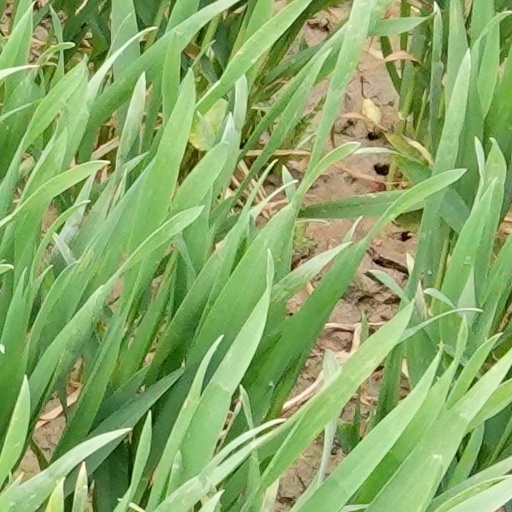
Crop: wheat